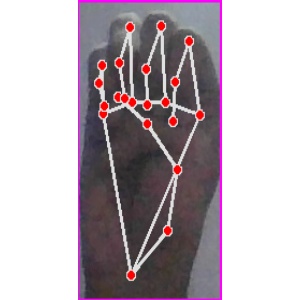
अक्षर: म